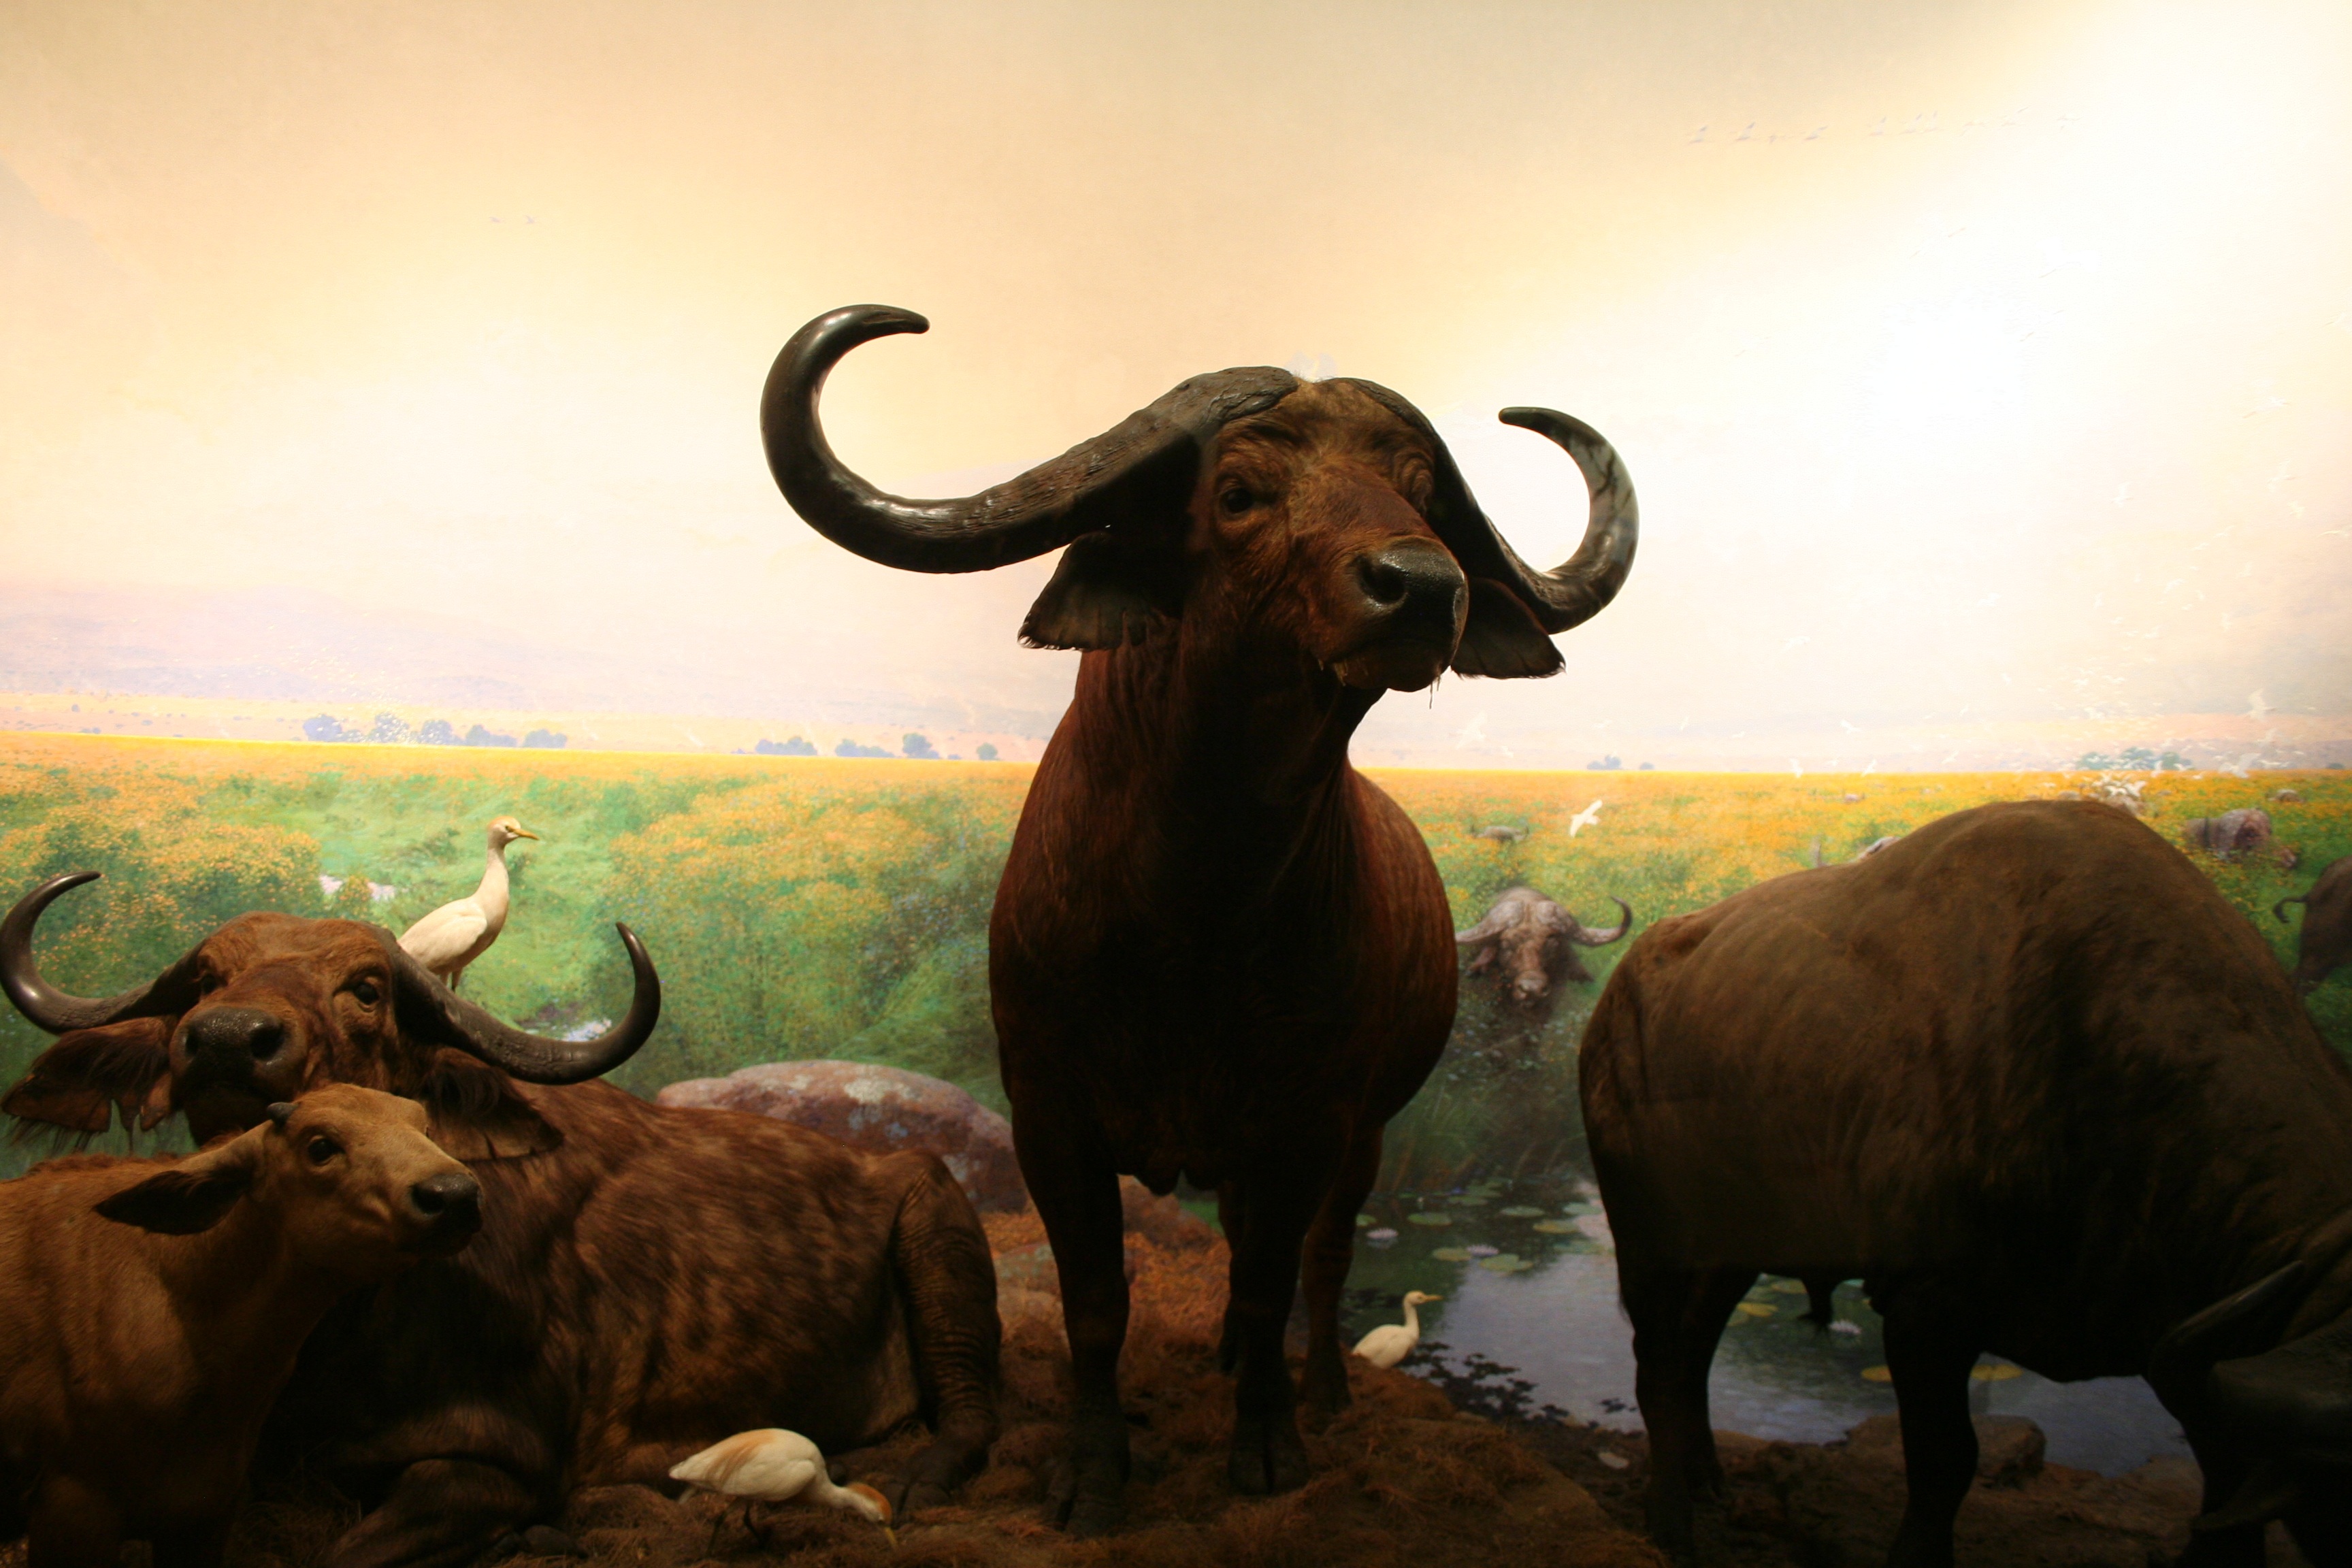
adventure, wildlife, zoo, horn, herd, mammal, fauna, savanna, bull, safari, indian elephant, cattle like mammal, elephants and mammoths